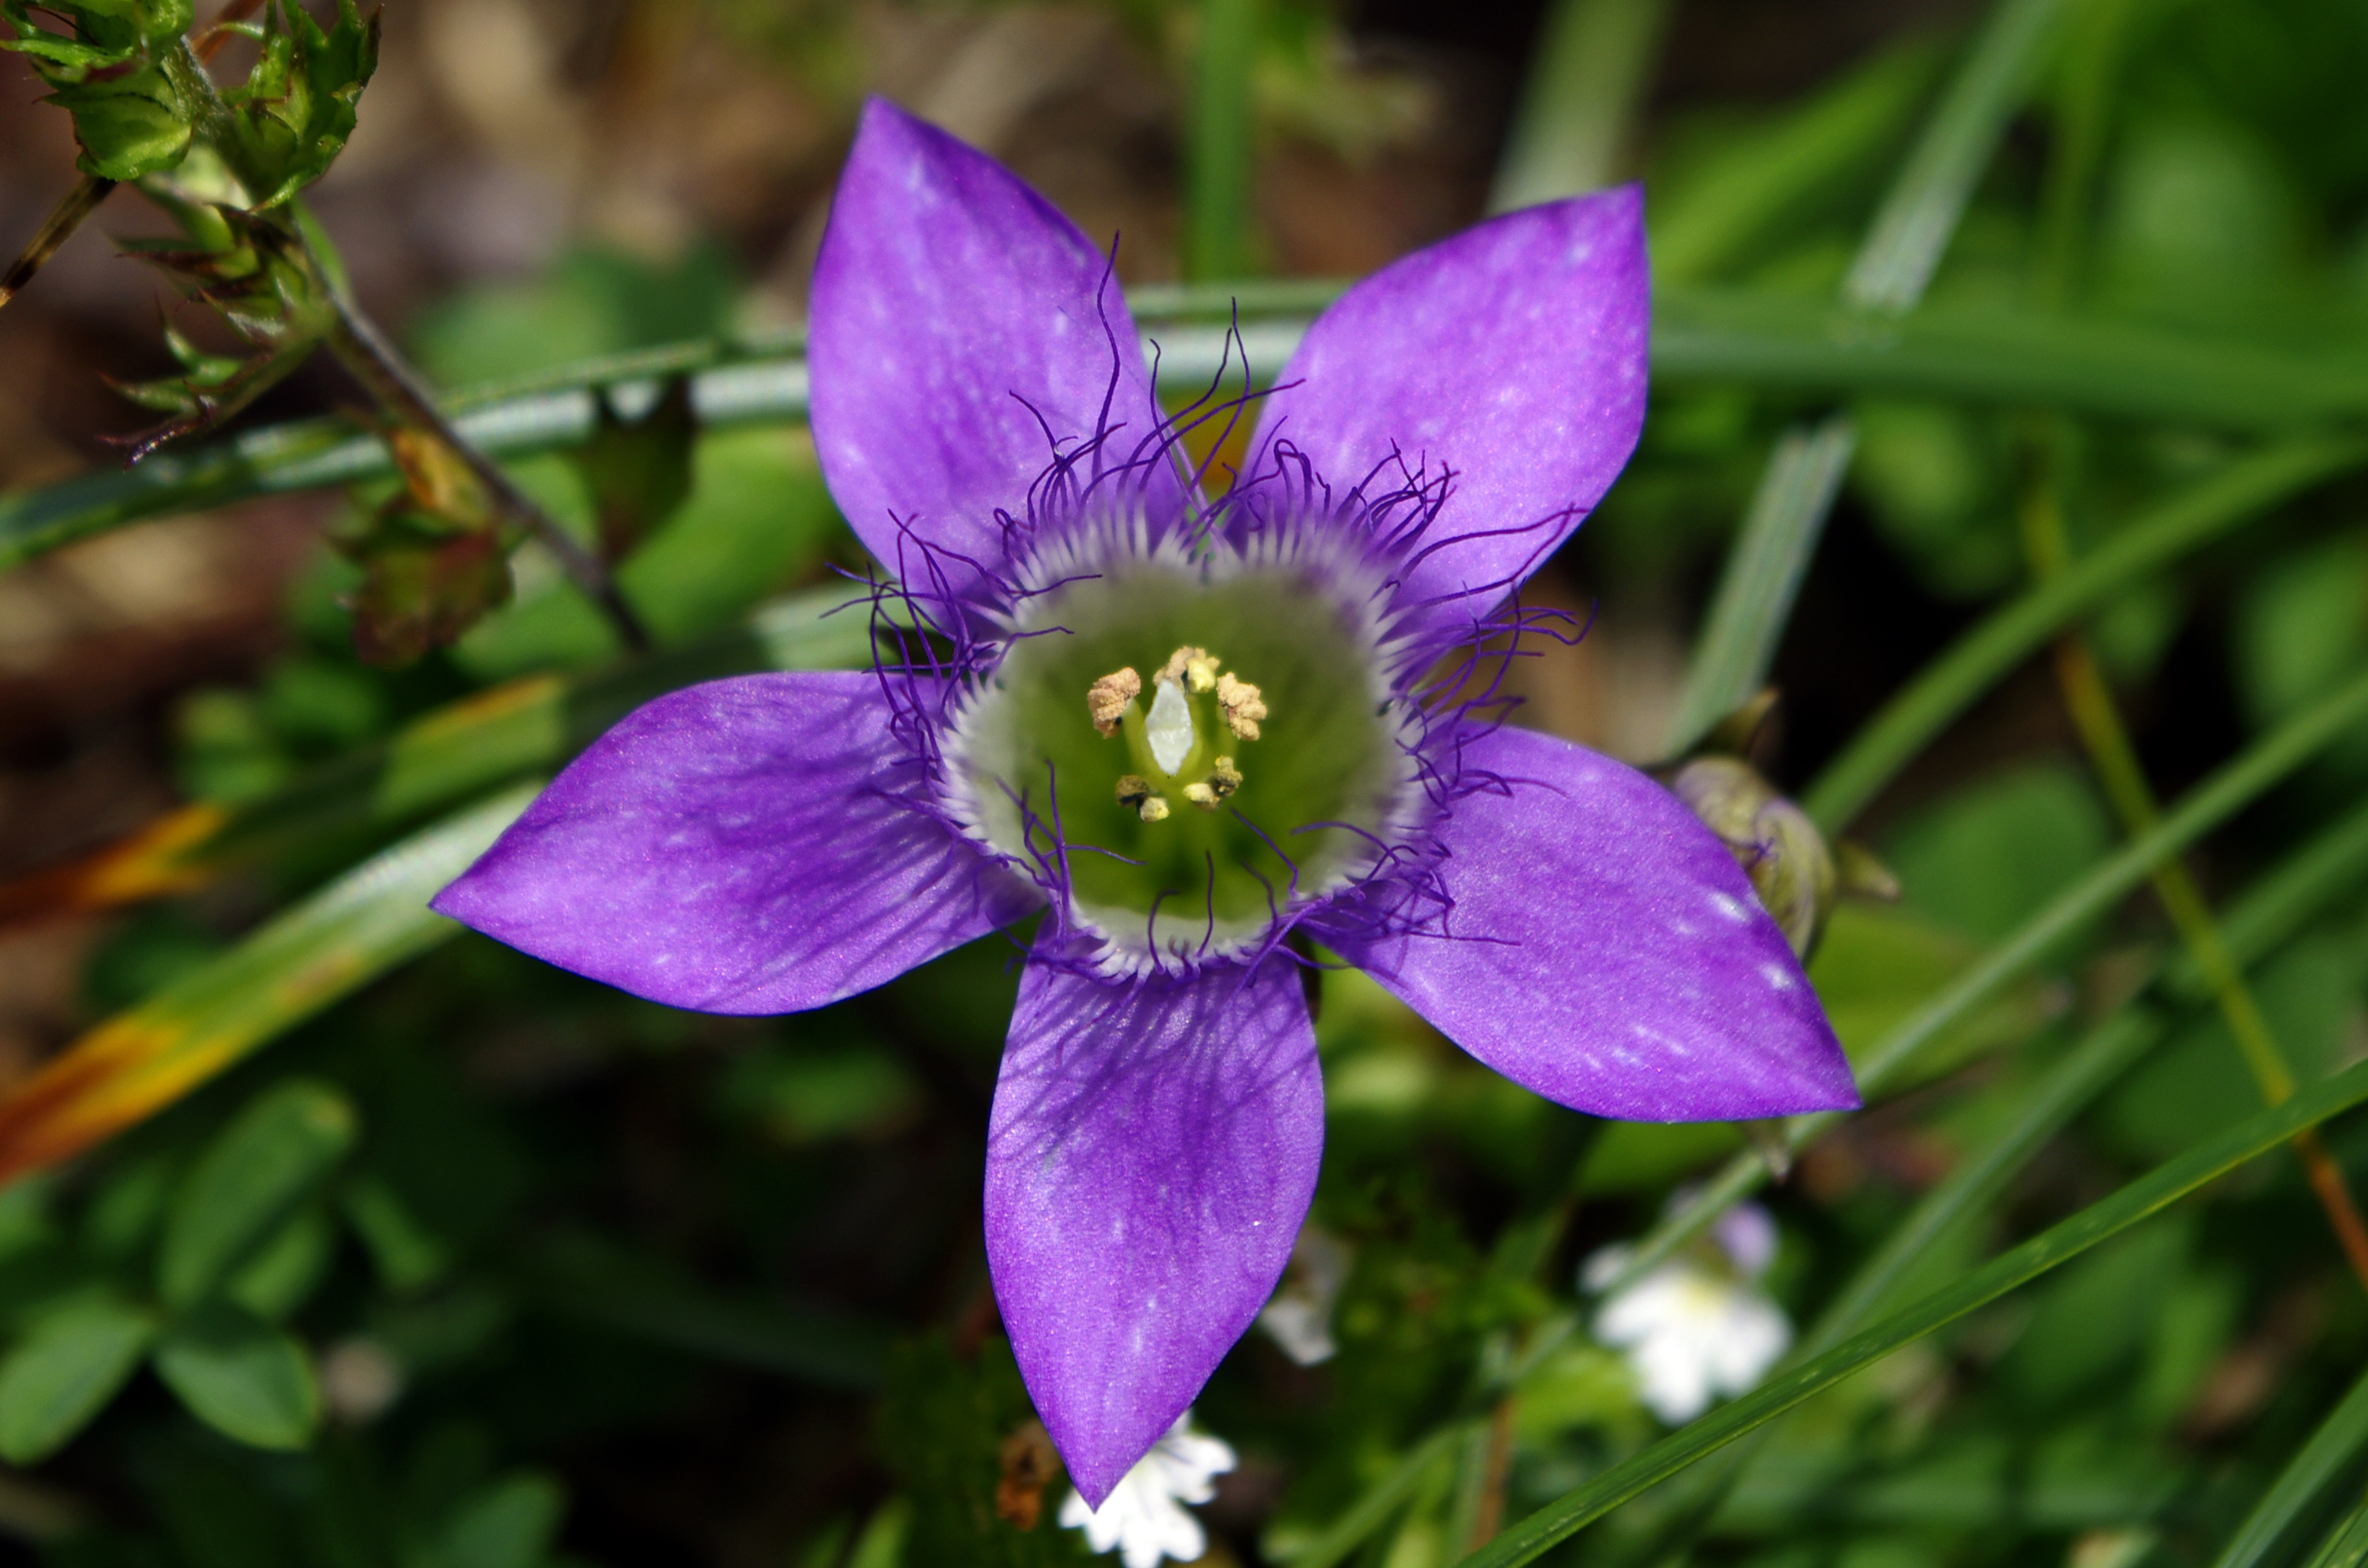
nature, blossom, plant, flower, purple, bloom, summer, macro, botany, close, flora, wildflower, eye, violet, fragrance, gentian, macro photography, flowering plant, alpine flower, land plant, german fransenenzian, gentianella germanica, gentianella